Wilhelmina Gravallius

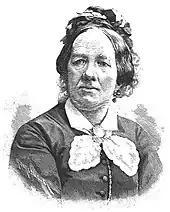
Wilhelmina Gravallius

"Wilhelmina" Carolina Gravallius, née "Isaksson" (7 September 1807, Mogata – 22 November 1884, Botkyrka), was a Swedish writer.